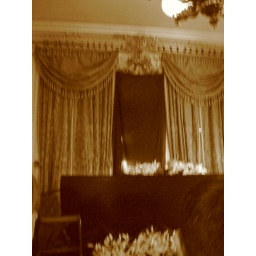
Coffin, mirror draped in black crepe